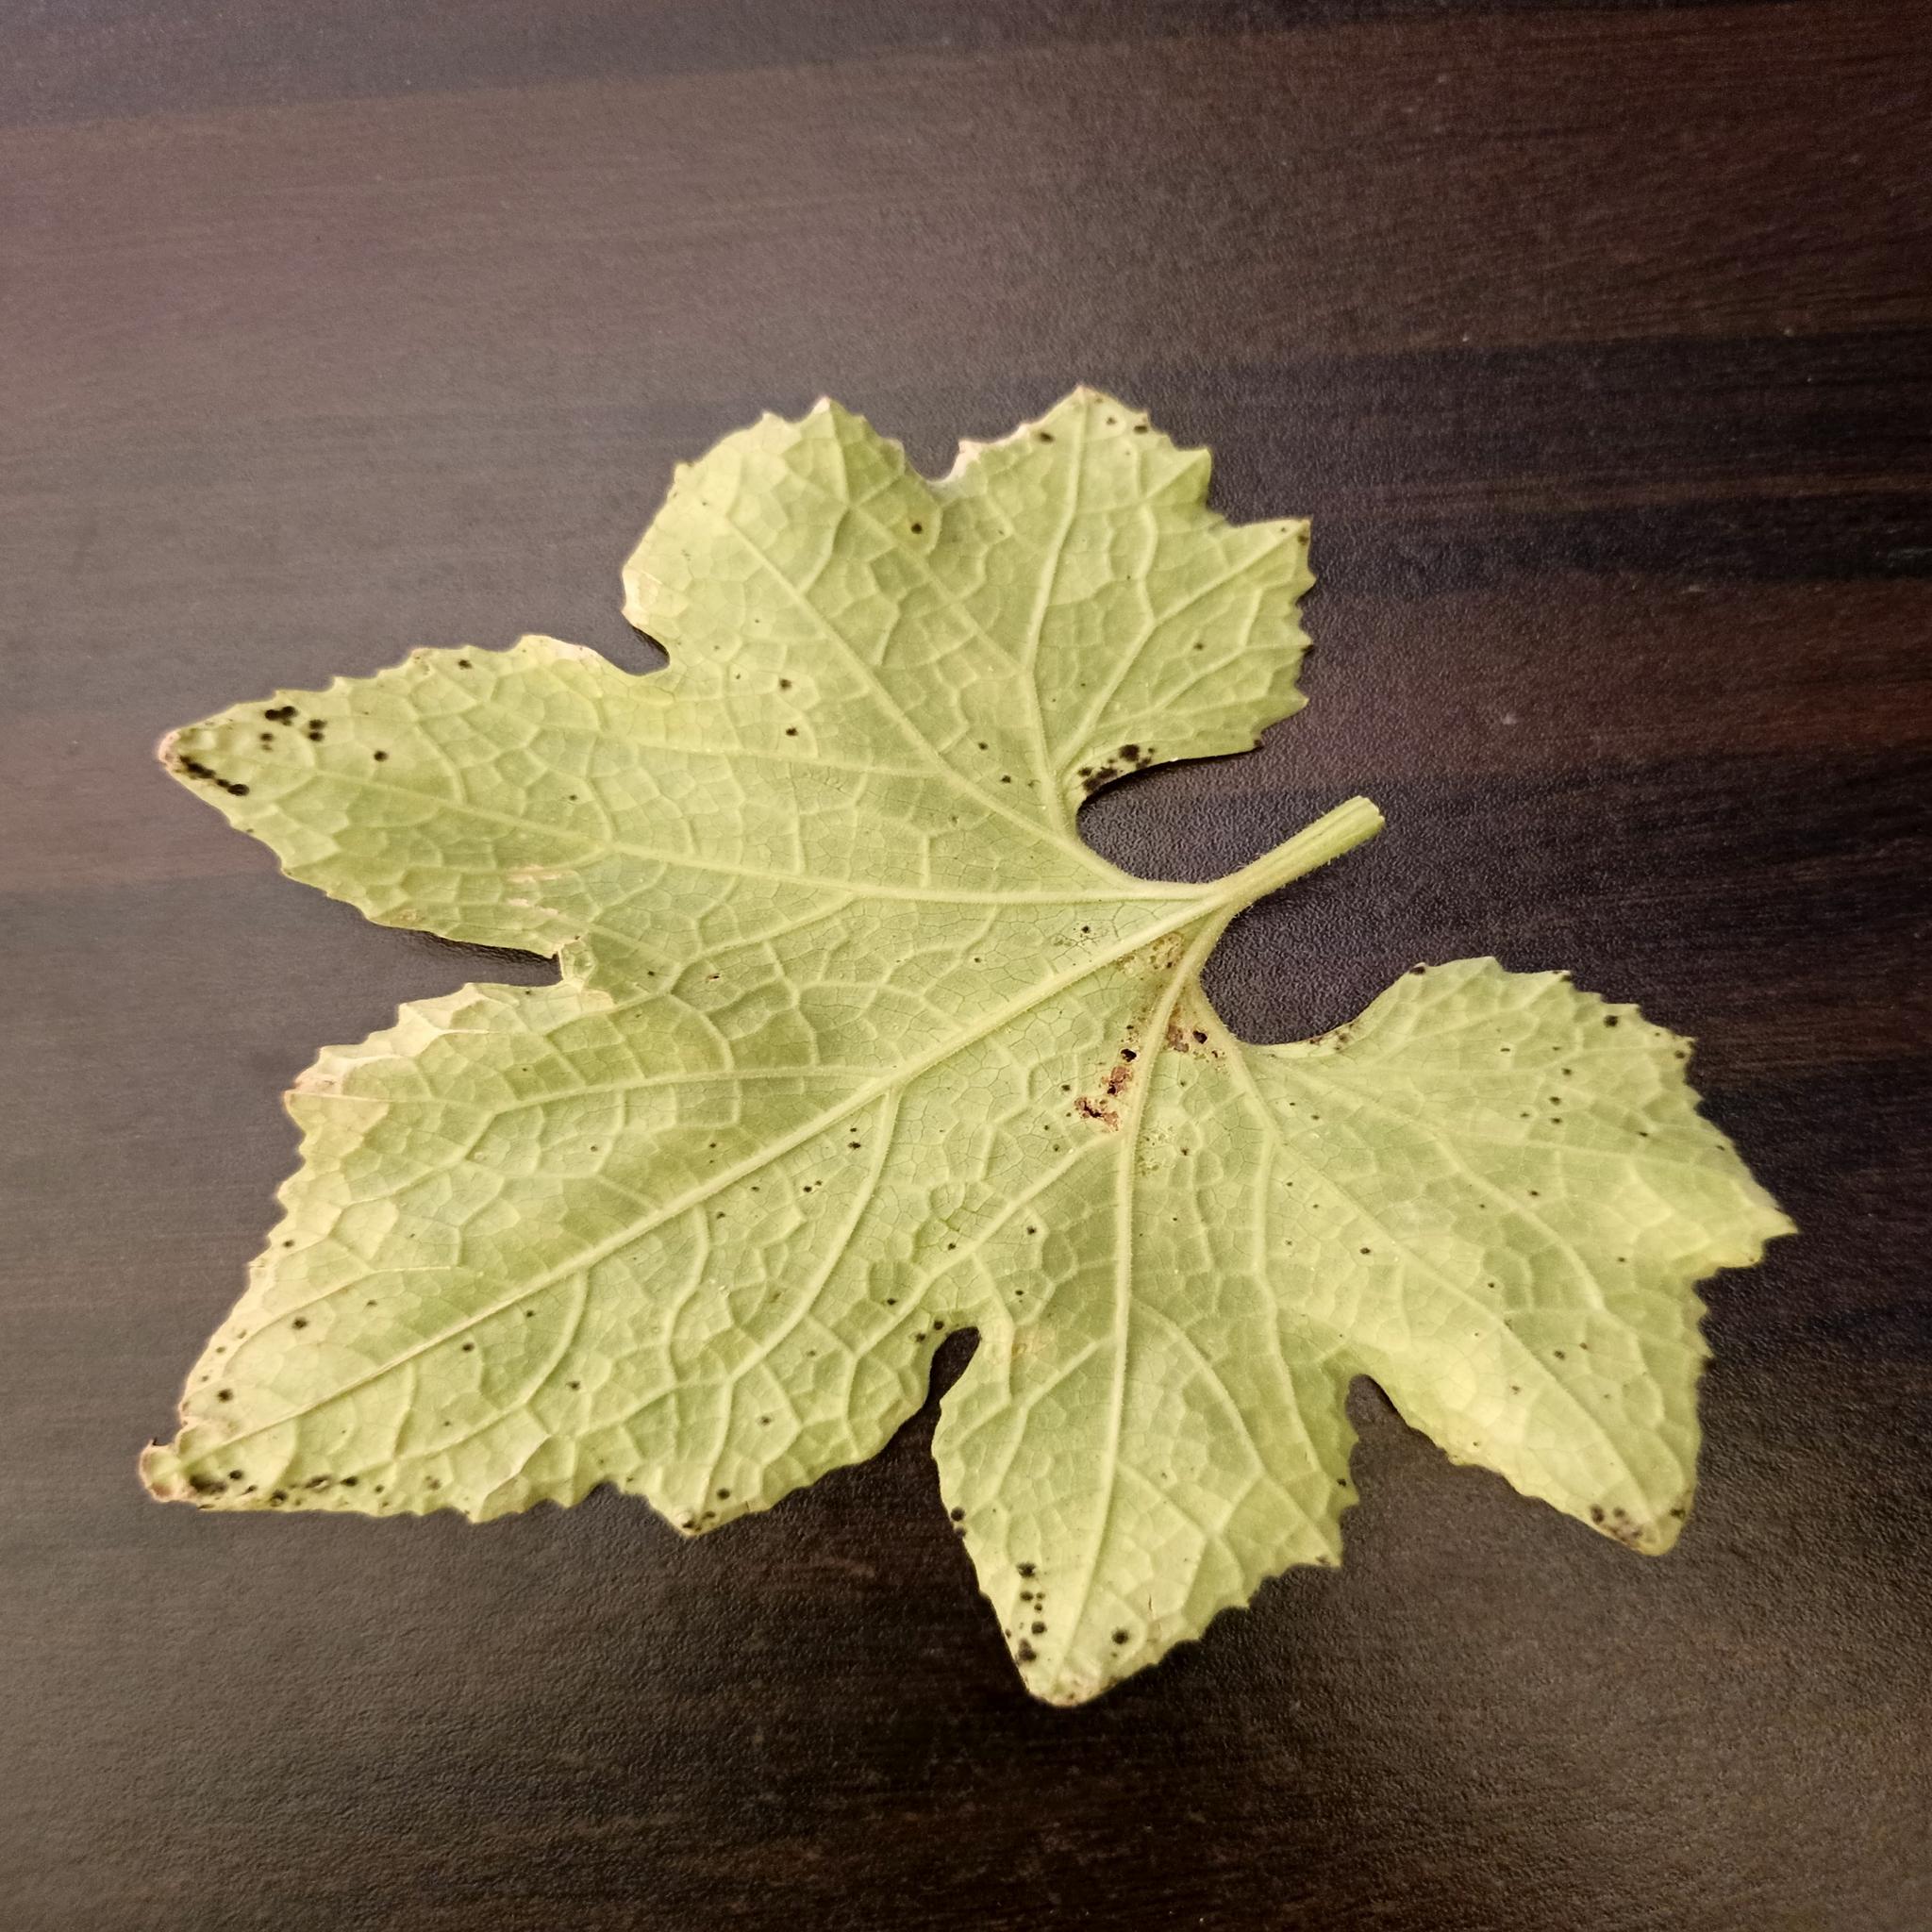
Label: Downy mildew